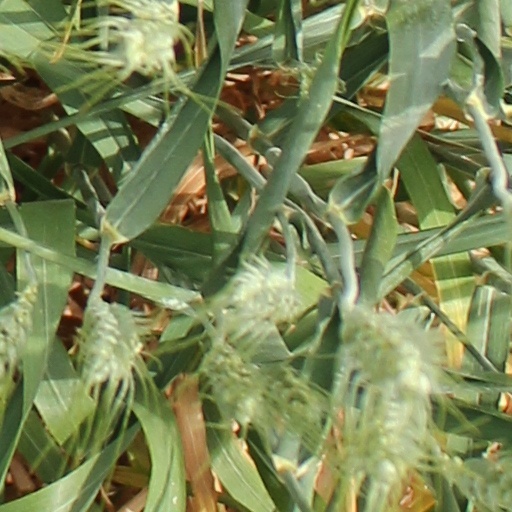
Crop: wheat